Royal Rumble (1999)

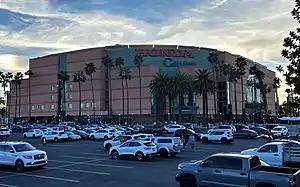
The event was held at the Arrowhead Pond of Anaheim in Anaheim, California.

The Royal Rumble is an annual gimmick pay-per-view (PPV) produced every January by the World Wrestling Federation (WWF, now WWE) since 1988. It is one of the promotion's original four pay-per-views, along with WrestleMania, SummerSlam, and Survivor Series, which were dubbed the "Big Four", and was considered one of the "Big Five" PPVs, along with King of the Ring. It is named after the Royal Rumble match, a modified battle royal in which the participants enter at timed intervals instead of all beginning in the ring at the same time. The match generally features 30 wrestlers and the winner traditionally earns a world championship match at that year's WrestleMania. For 1999, the winner earned a match for the WWF Championship at WrestleMania XV. The 1999 event was the 12th event in the Royal Rumble chronology and was scheduled to be held on January 24, 1999, at the Arrowhead Pond of Anaheim in Anaheim, California.